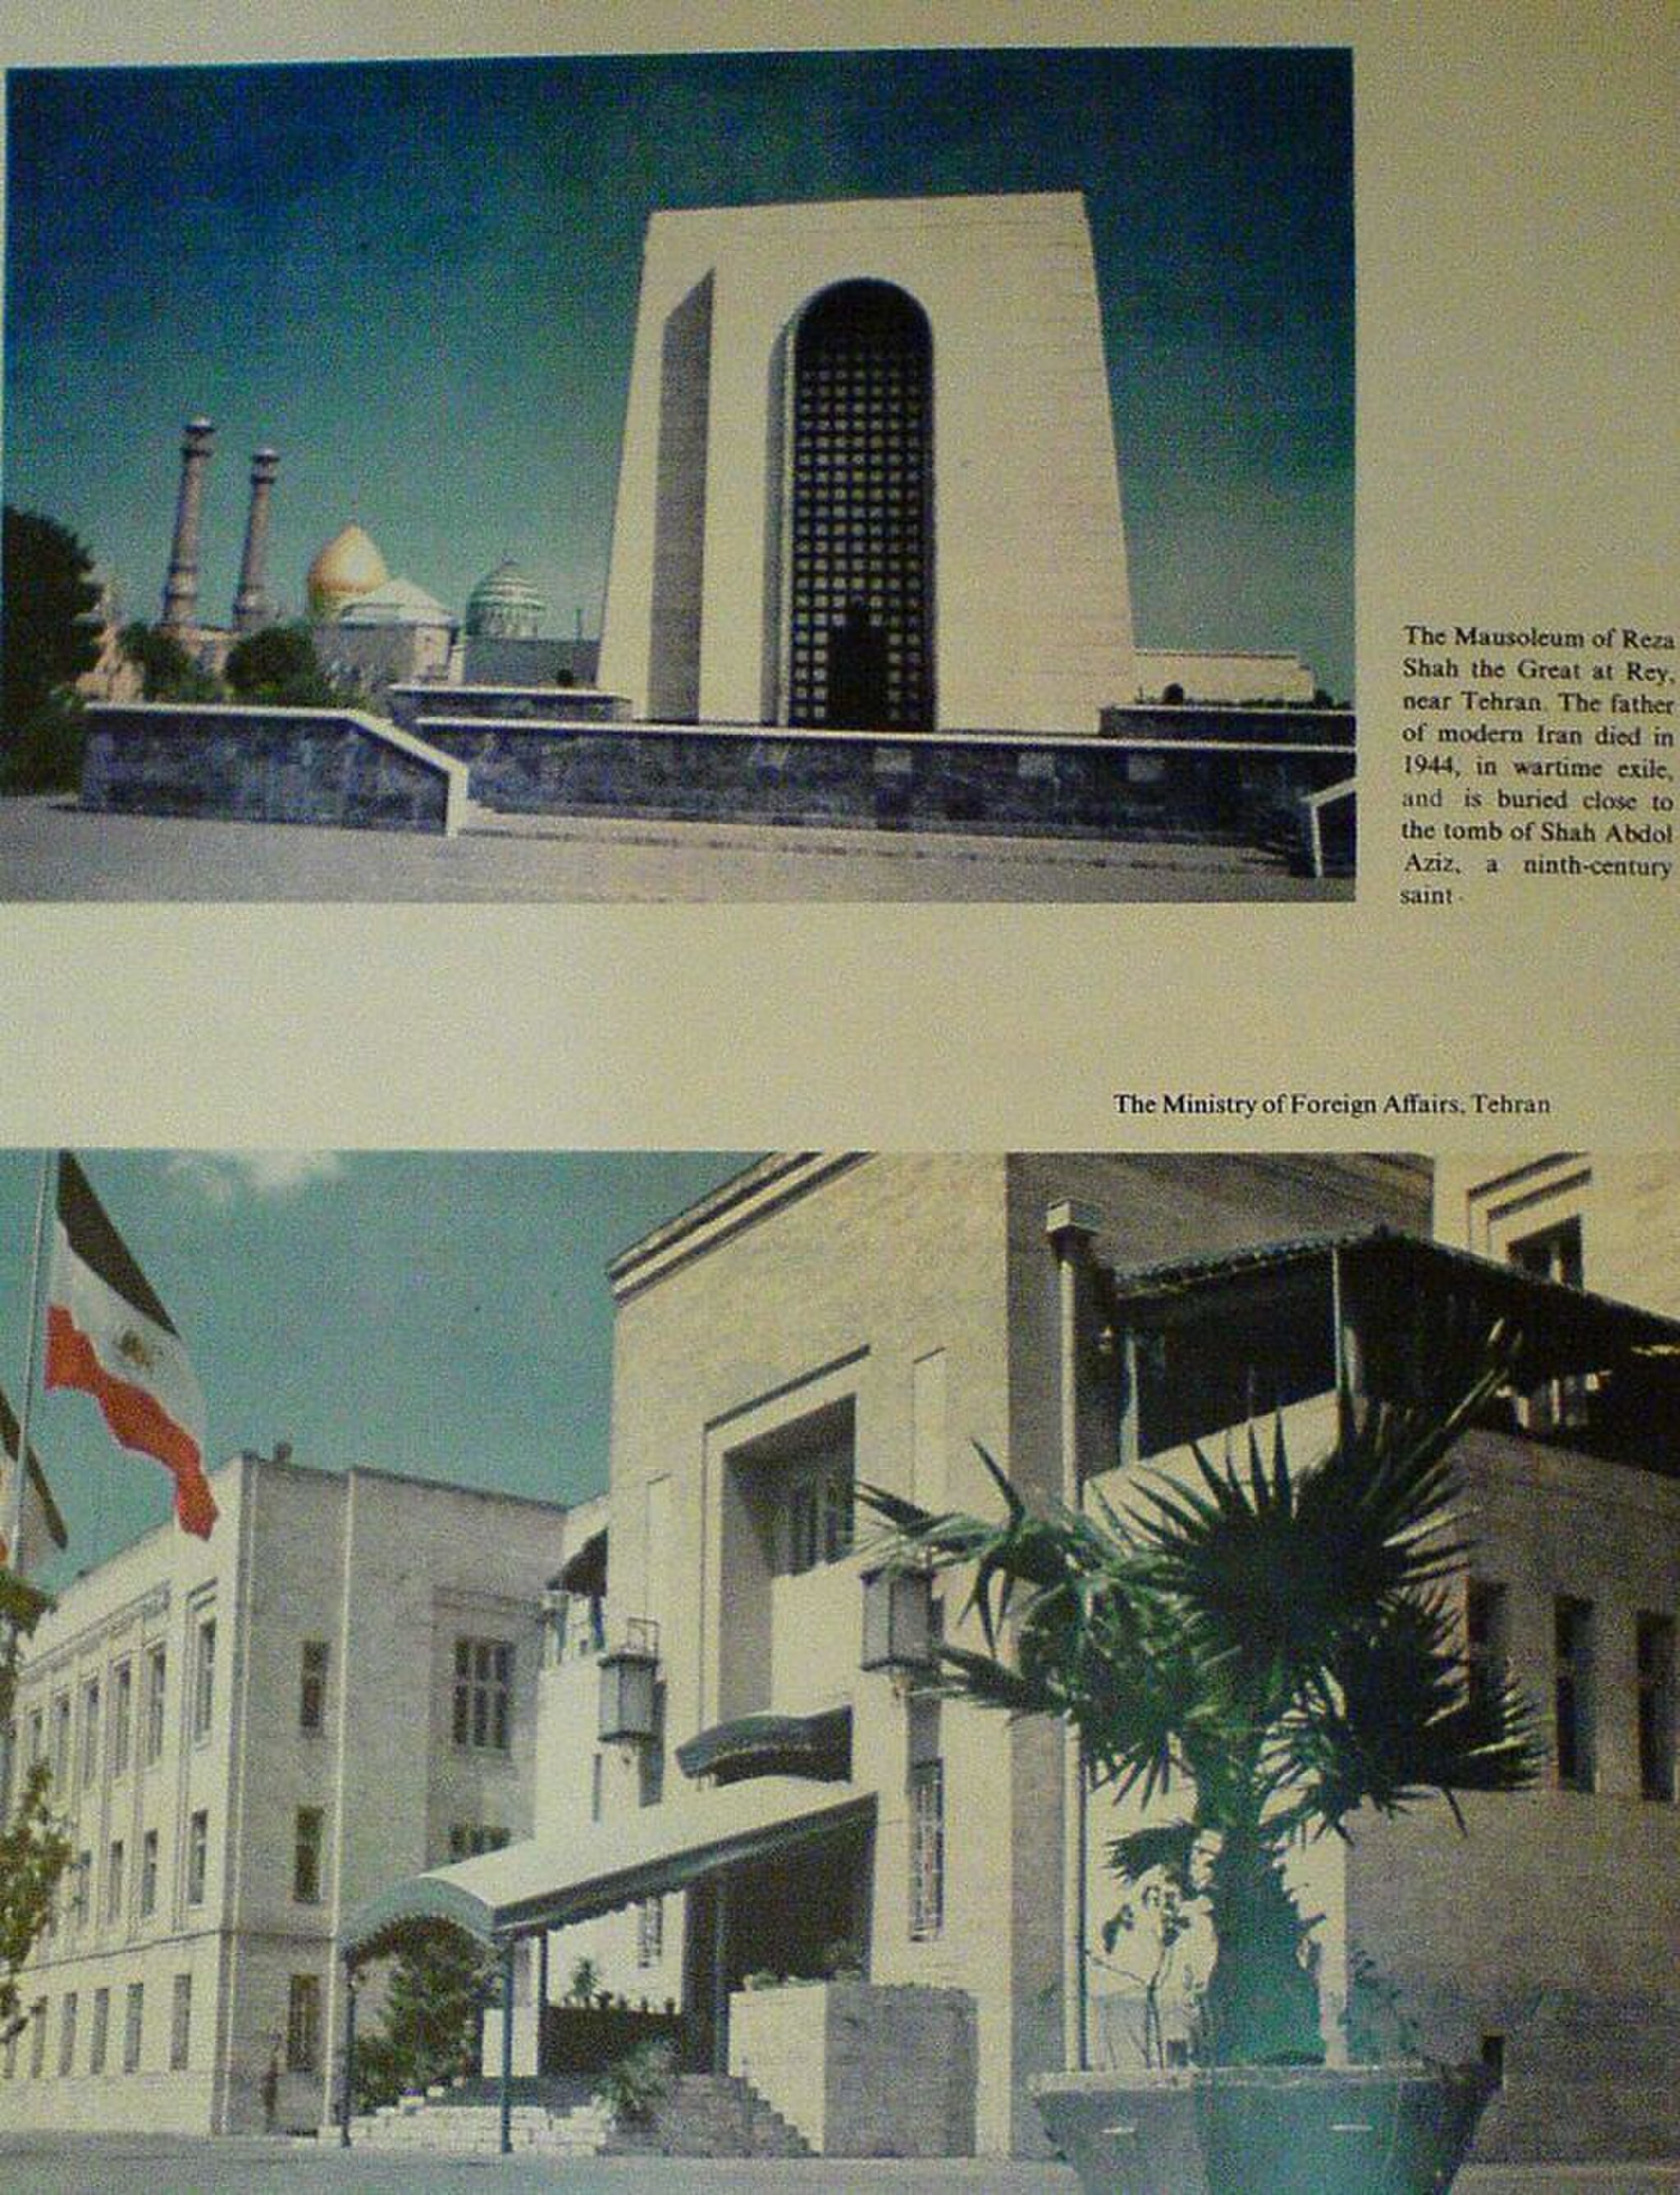
Title: The Land of Kings 05
Description: A page from the book Files from The Land of Kings (1971)
Date: circa 1971
Categories: Reza Shah Mausoleum, Ministry of Foreign Affairs of Iran, PD-Art (PD-Iran), Template Unknown (author), PD-Art missing SDC copyright status, Files from The Land of Kings